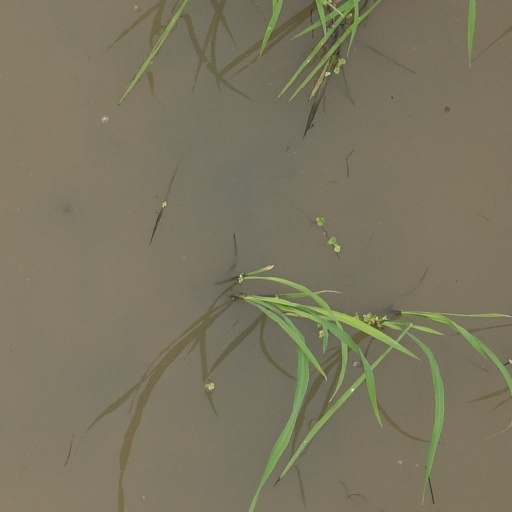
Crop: rice